Ukraine in the Eurovision Song Contest 2010

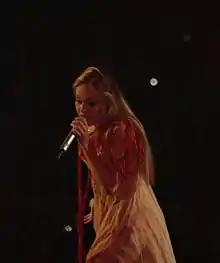
Alyosha during a rehearsal before the second semi-final

Alyosha took part in technical rehearsals on 19 and 22 May, followed by dress rehearsals on 26 and 27 May. This included the jury show on 26 May where the professional juries of each country watched and voted on the competing entries.